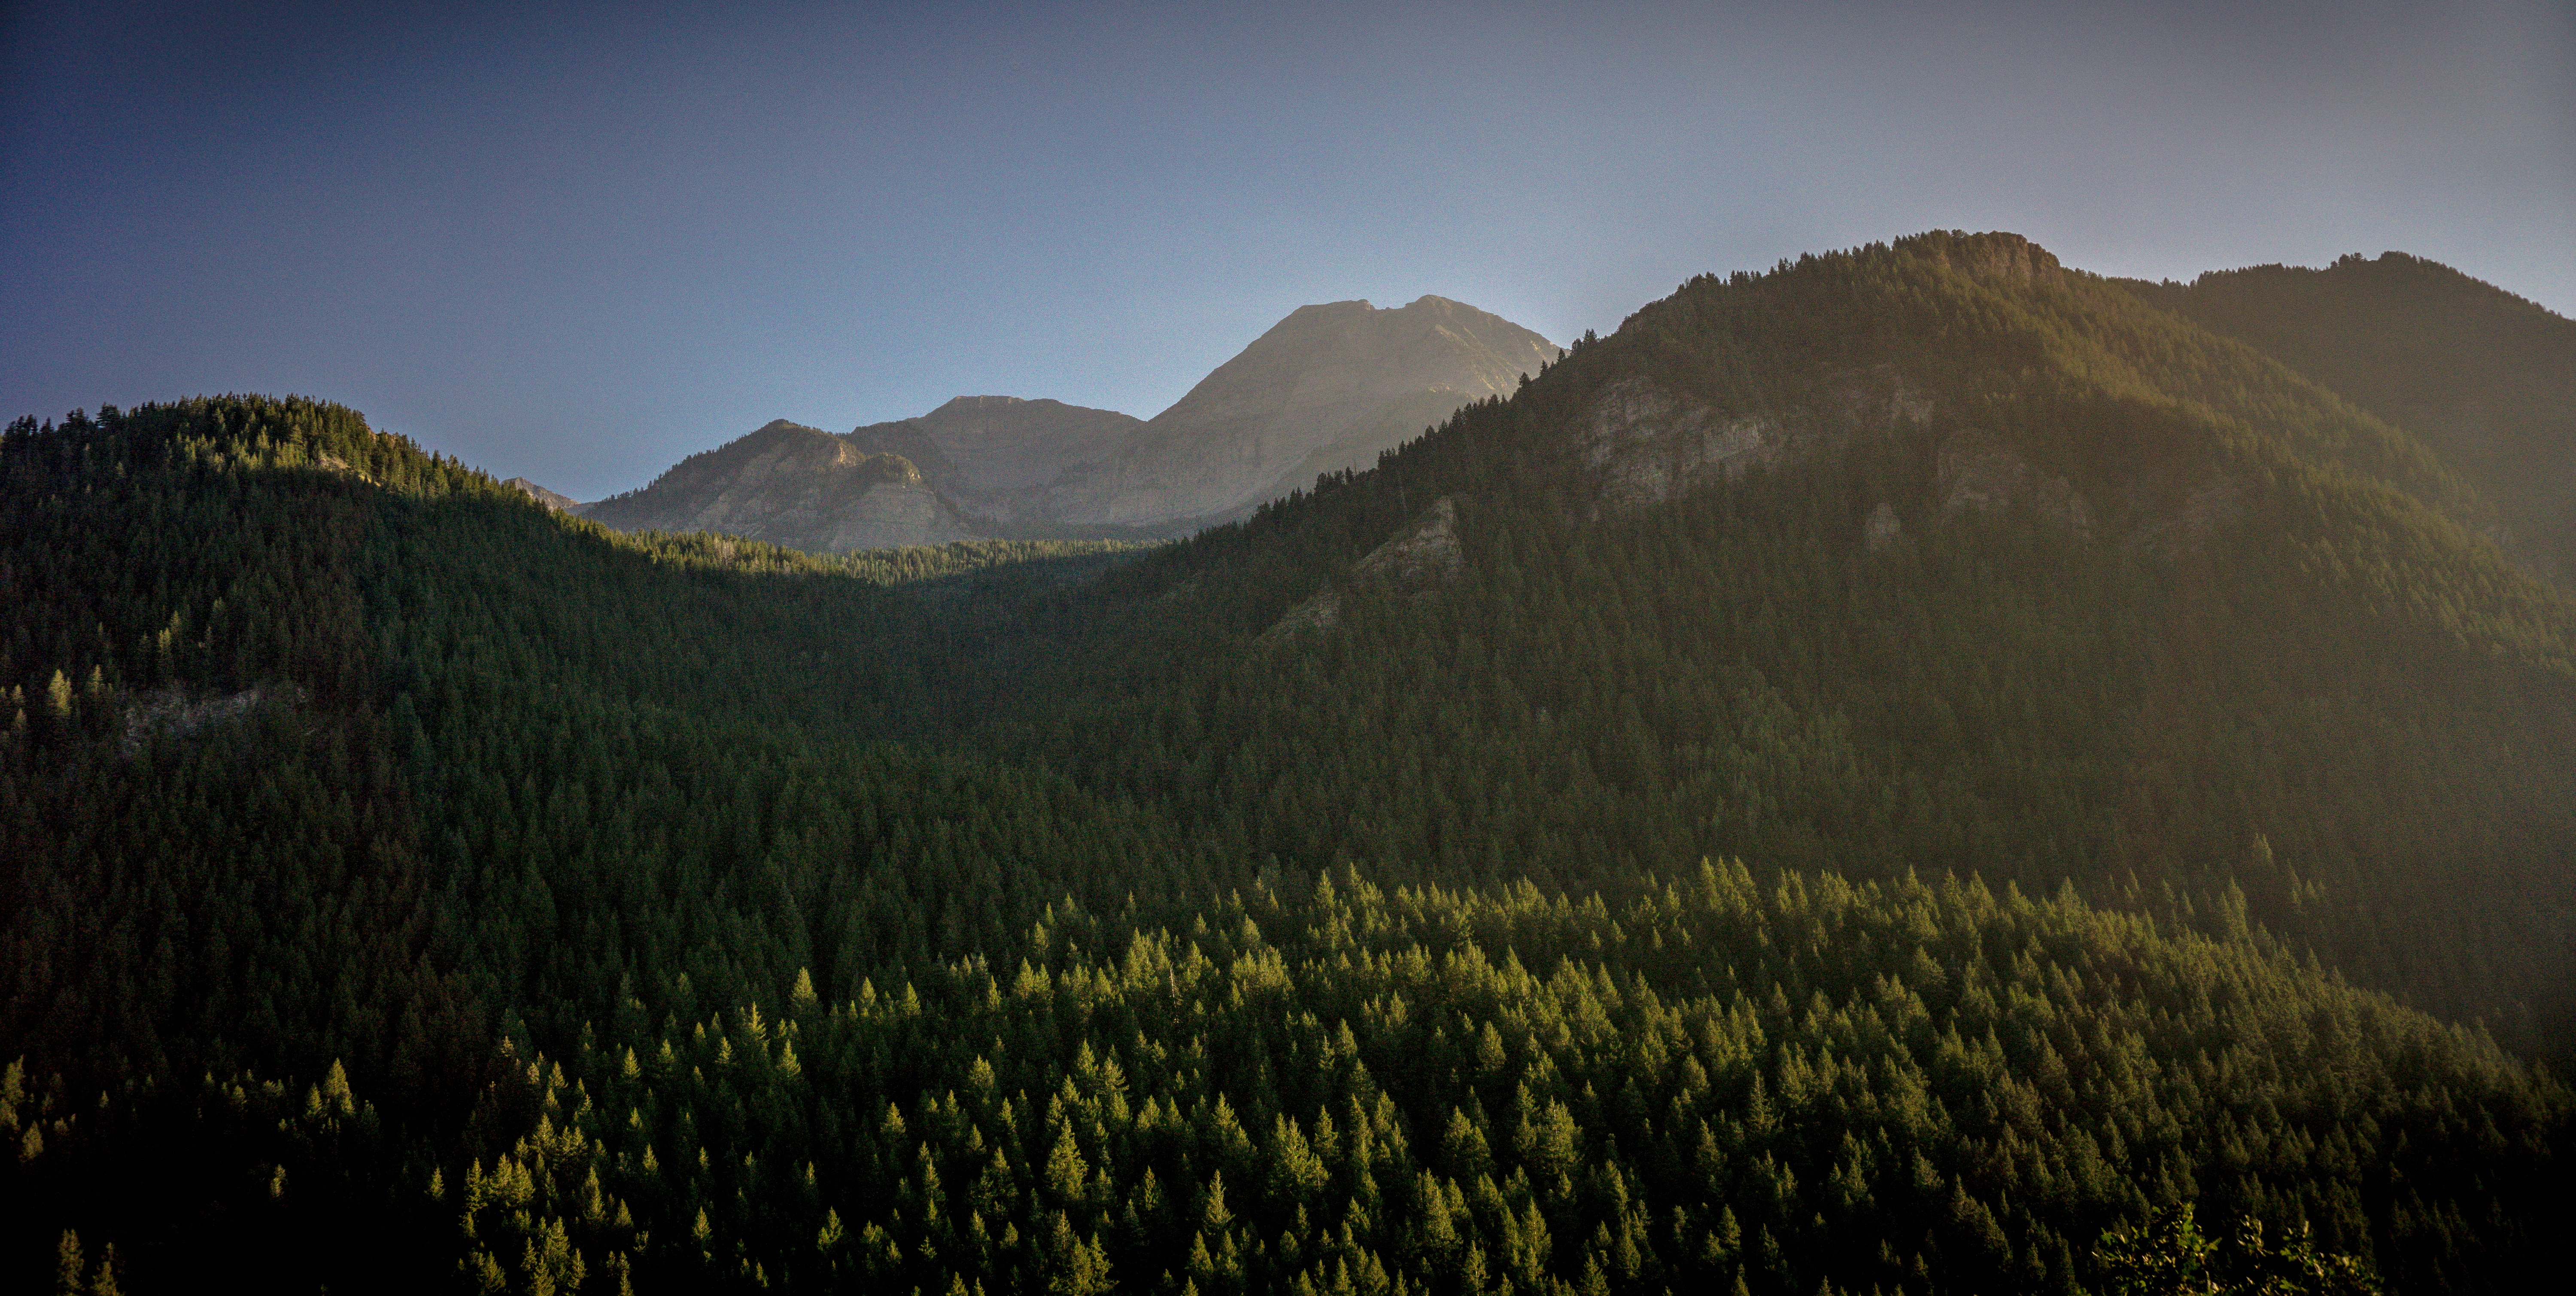
landscape, tree, nature, forest, grass, wilderness, mountain, cloud, plant, sky, sunrise, sunset, mist, sunlight, morning, leaf, hill, lake, dawn, valley, mountain range, evening, autumn, ridge, alps, habitat, rural area, landform, natural environment, geographical feature, atmospheric phenomenon, woody plant, mountainous landforms